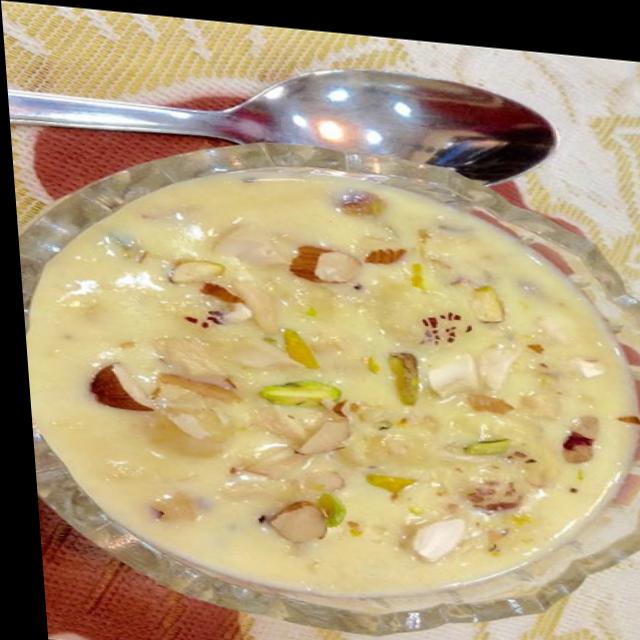
Dish: kheer